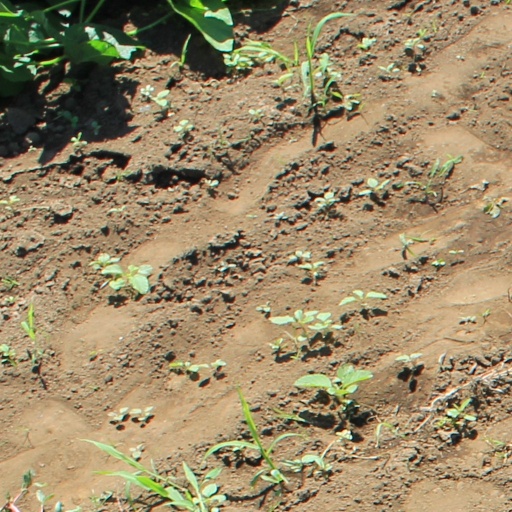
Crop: soybean